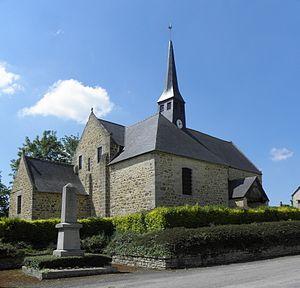
Église Saint-Jean de Saint-Maden (22). Chevet et flanc nord.
La liste des édifices romans en Bretagne recense les édifices romans civils et religieux en Région Bretagne, subsistant totalement ou partiellement. Seuls les édifices présentant encore des parties de l'époque romane visibles et clairement identifiées sont pris en compte.
La liste des églises des Côtes-d'Armor recense de la manière la plus complète possible les églises, cathédrales et basiliques situées dans le département français des Côtes-d'Armor.
Saint-Maden [sɛ̃madɛ̃] est une commune du département des Côtes-d'Armor, dans la région Bretagne, en France.